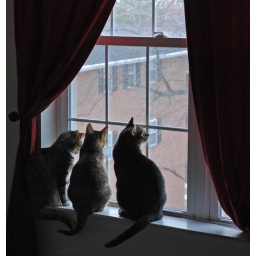
Our three cats (L-R Bella, Sam, Gus) in the window of our old apartment.